Answer in natural language. How many Dressers are visible in the scene? Choose between the following options: 2, 4, 0, 1 or 3
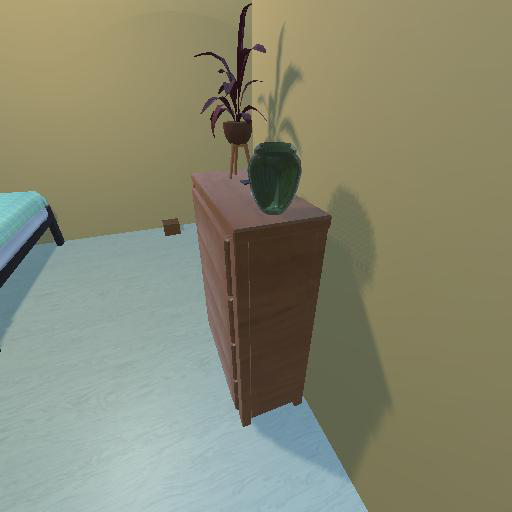
<answer>1</answer>